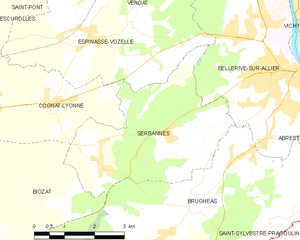
Carte des communes françaises: Serbannes